Yizhong Street

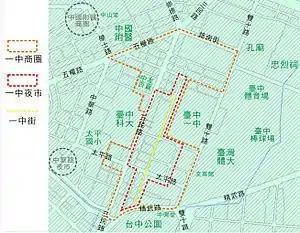
Yizhong Street(Yellow);Yizhong Night market(red);Yizhong commercial district(orange).

Yizhong Street is a shopping area and night market near many cultural and educational institutions: Taichung Municipal Taichung First Senior High School, National Taichung University of Science and Technology, National Taiwan University of Sport, the former National Library of Public Information, ChungHsing Hall (中興堂), Taichung Park, etc.